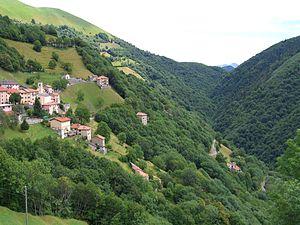
Le titre de paysage suisse de l'année est une récompense remise annuellement par la Fondation suisse pour la protection et l'aménagement du paysage.